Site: brandenburg
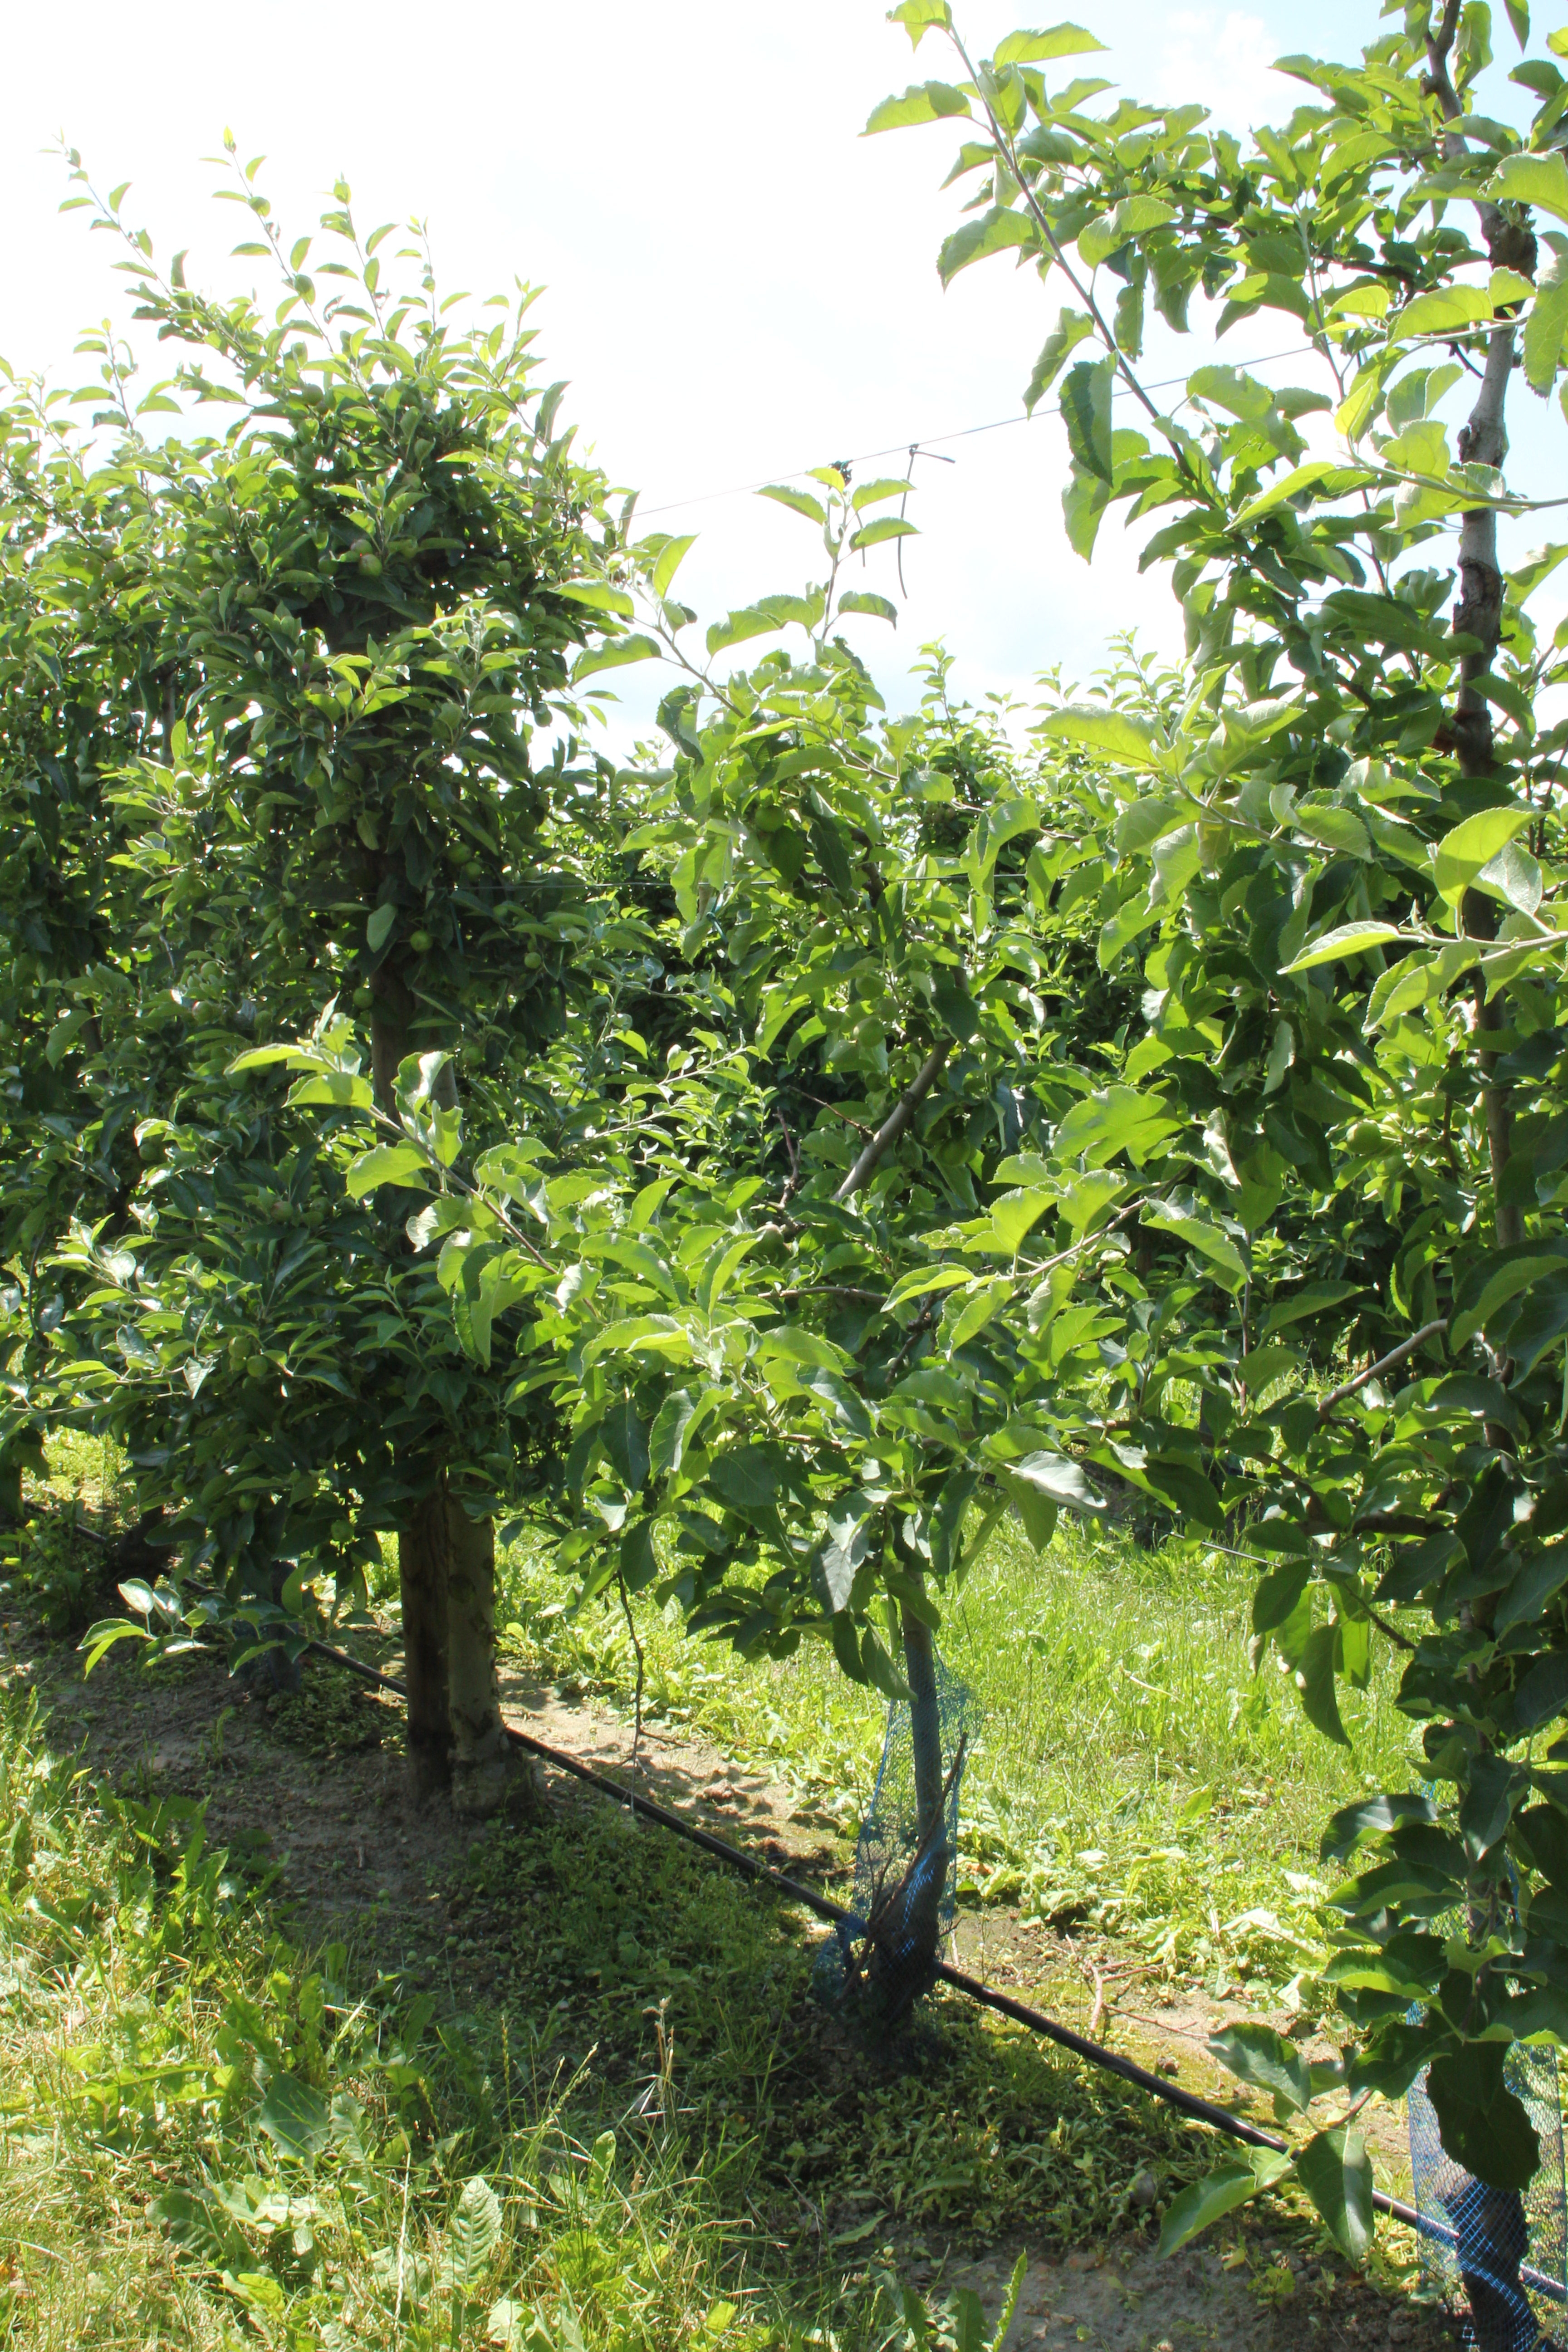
Growth stage (BBCH 73): Development of fruit